Barzan, Charente-Maritime

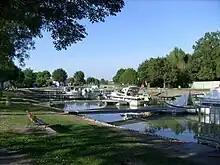
The port of Monards

The harbour for the commune is at the hamlet of Monards set along a channel which is a tributary of the Gironde. Formerly a fishing port and pilot station on the estuary, it was cited in 1681. In the 19th century this small port was particularly active, exporting flour, cereals, wine, spirits, water and especially important for coal coming from England. This port is now partially converted into a marina. It consists of two basins totaling 78 berths. The village contains many old houses whose origins date back to the 17th and 18th centuries for the oldest and an old tidal mill. Two hostels are located on each side of the port.